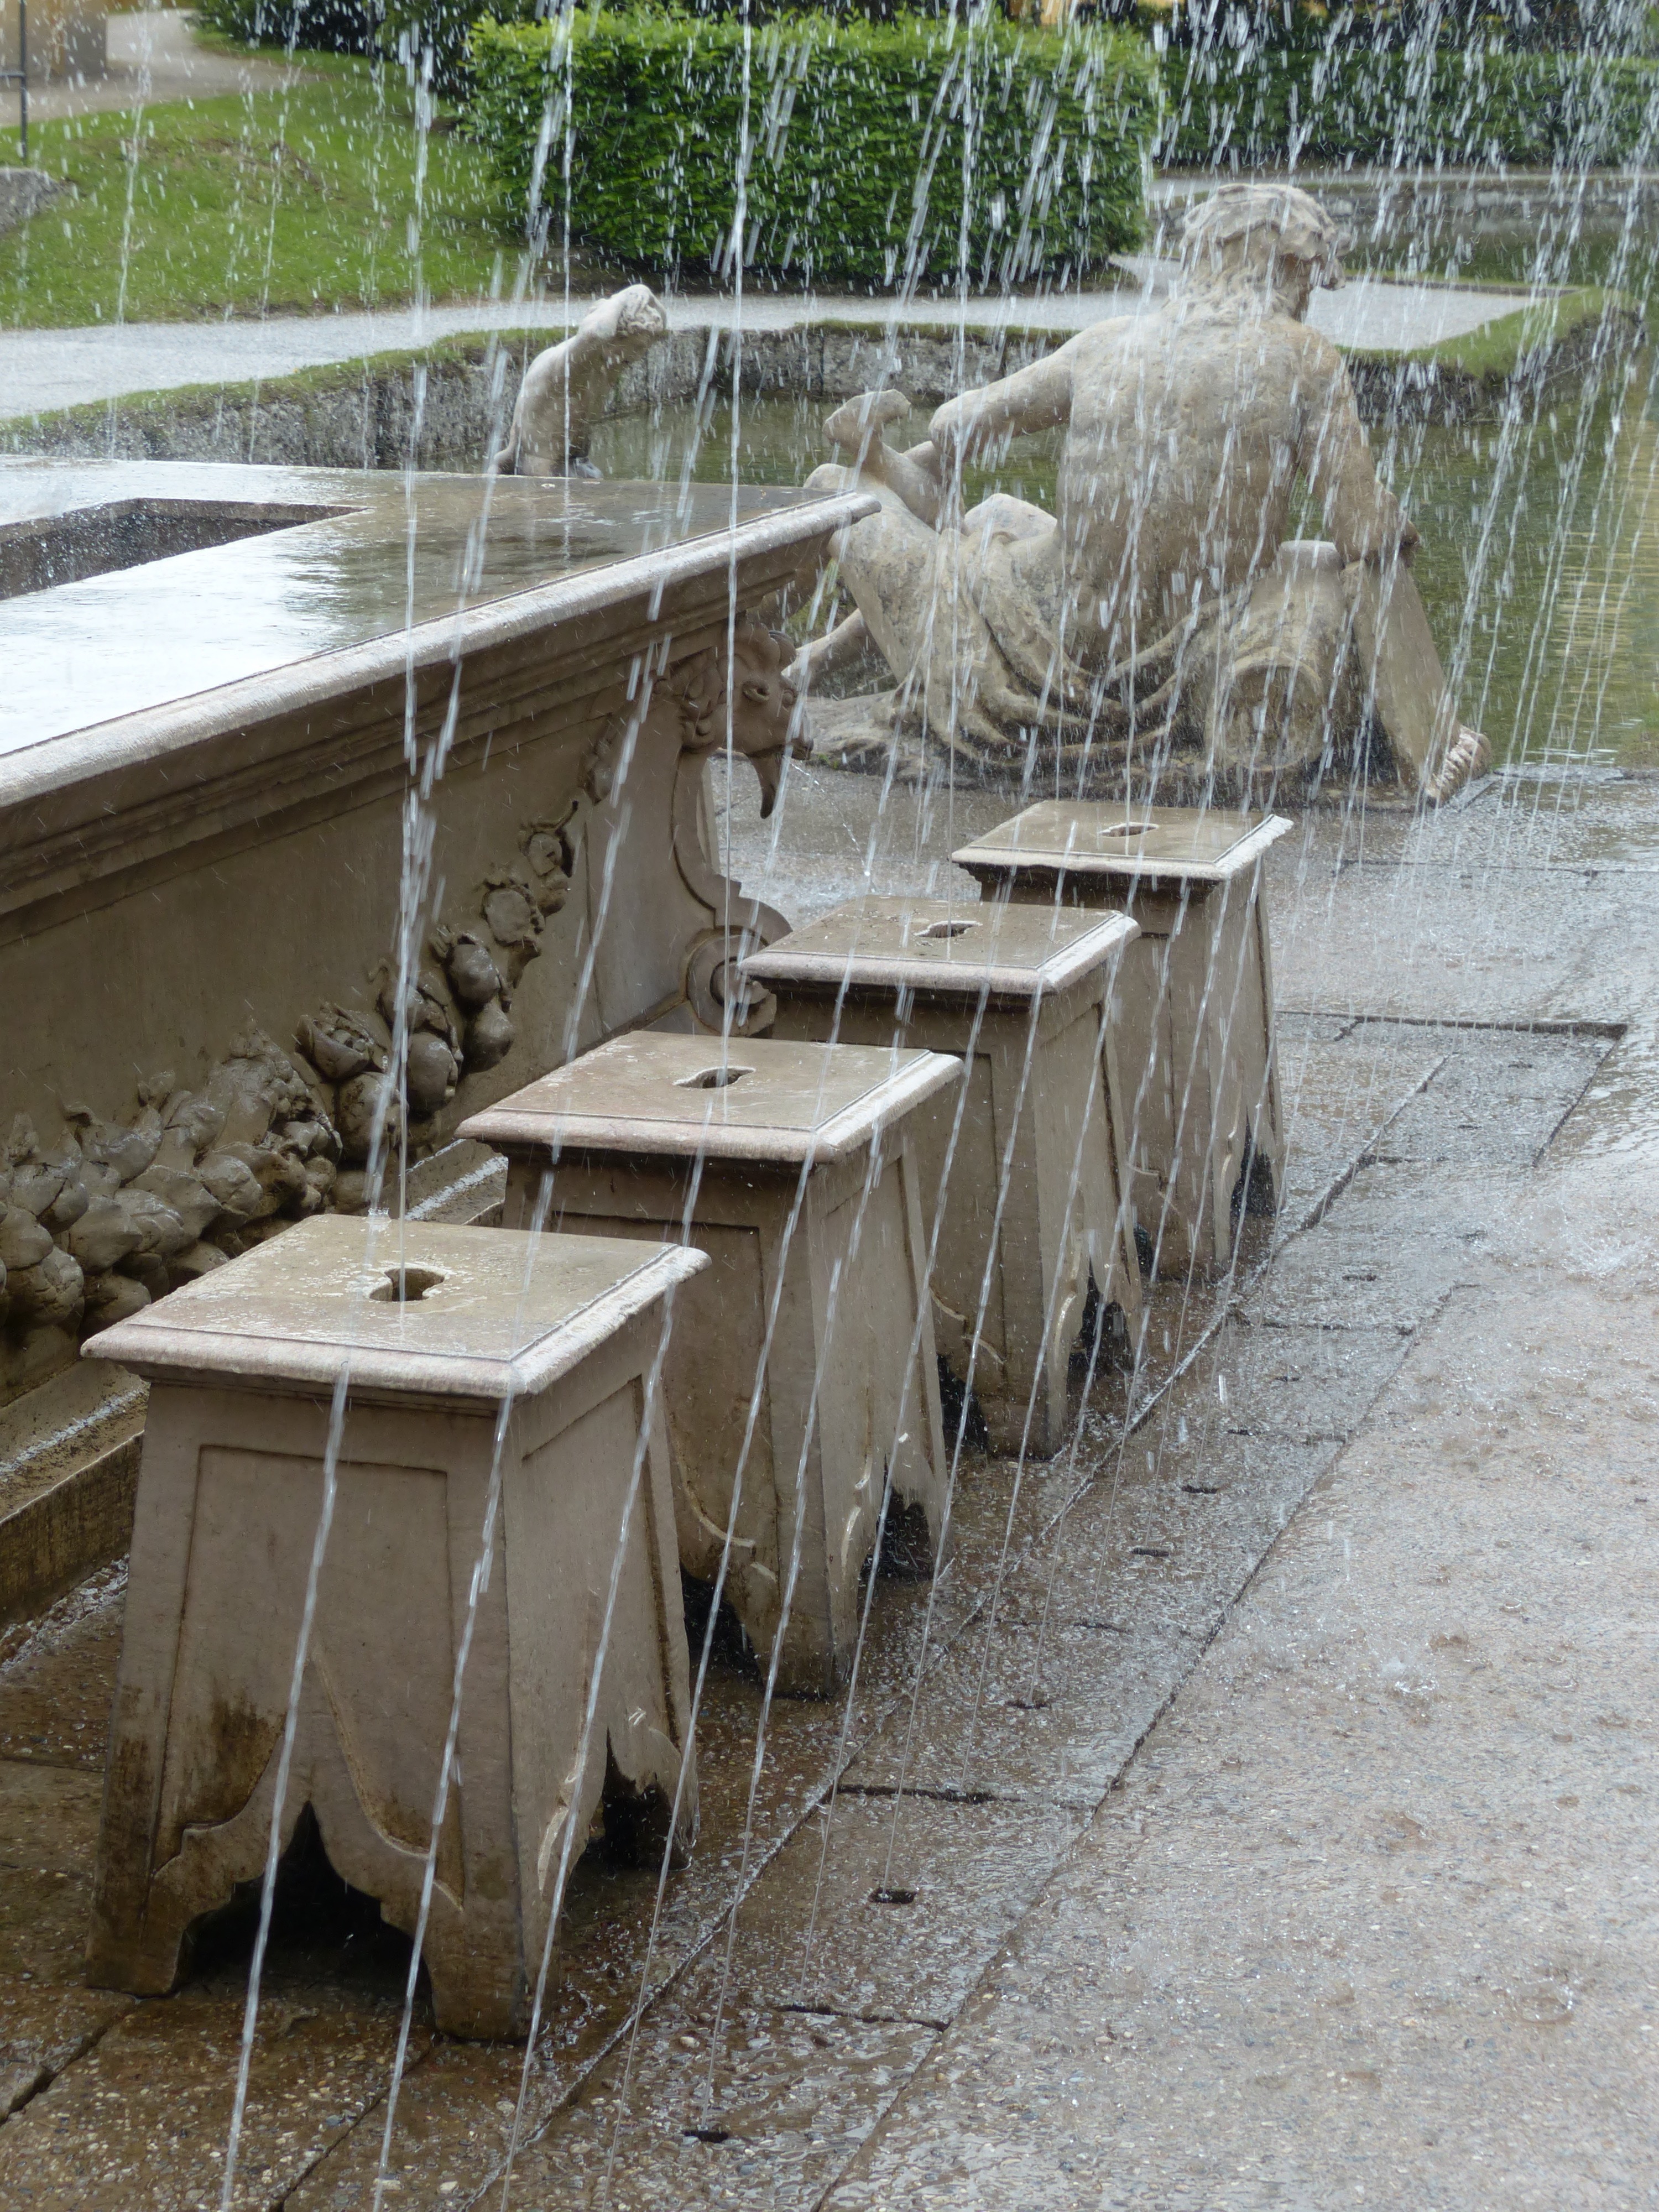
table, water, wood, vehicle, furniture, waterway, playful, austria, chairs, seats, water feature, salzburg, inject, water wall, hellbrunn, lords table, marble table, water jokes, floor nozzle, late renaissance